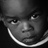
Emotion: neutral